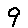
Label: 9